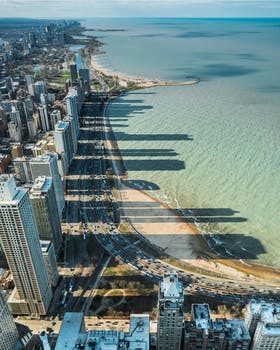
Label: No Watermark